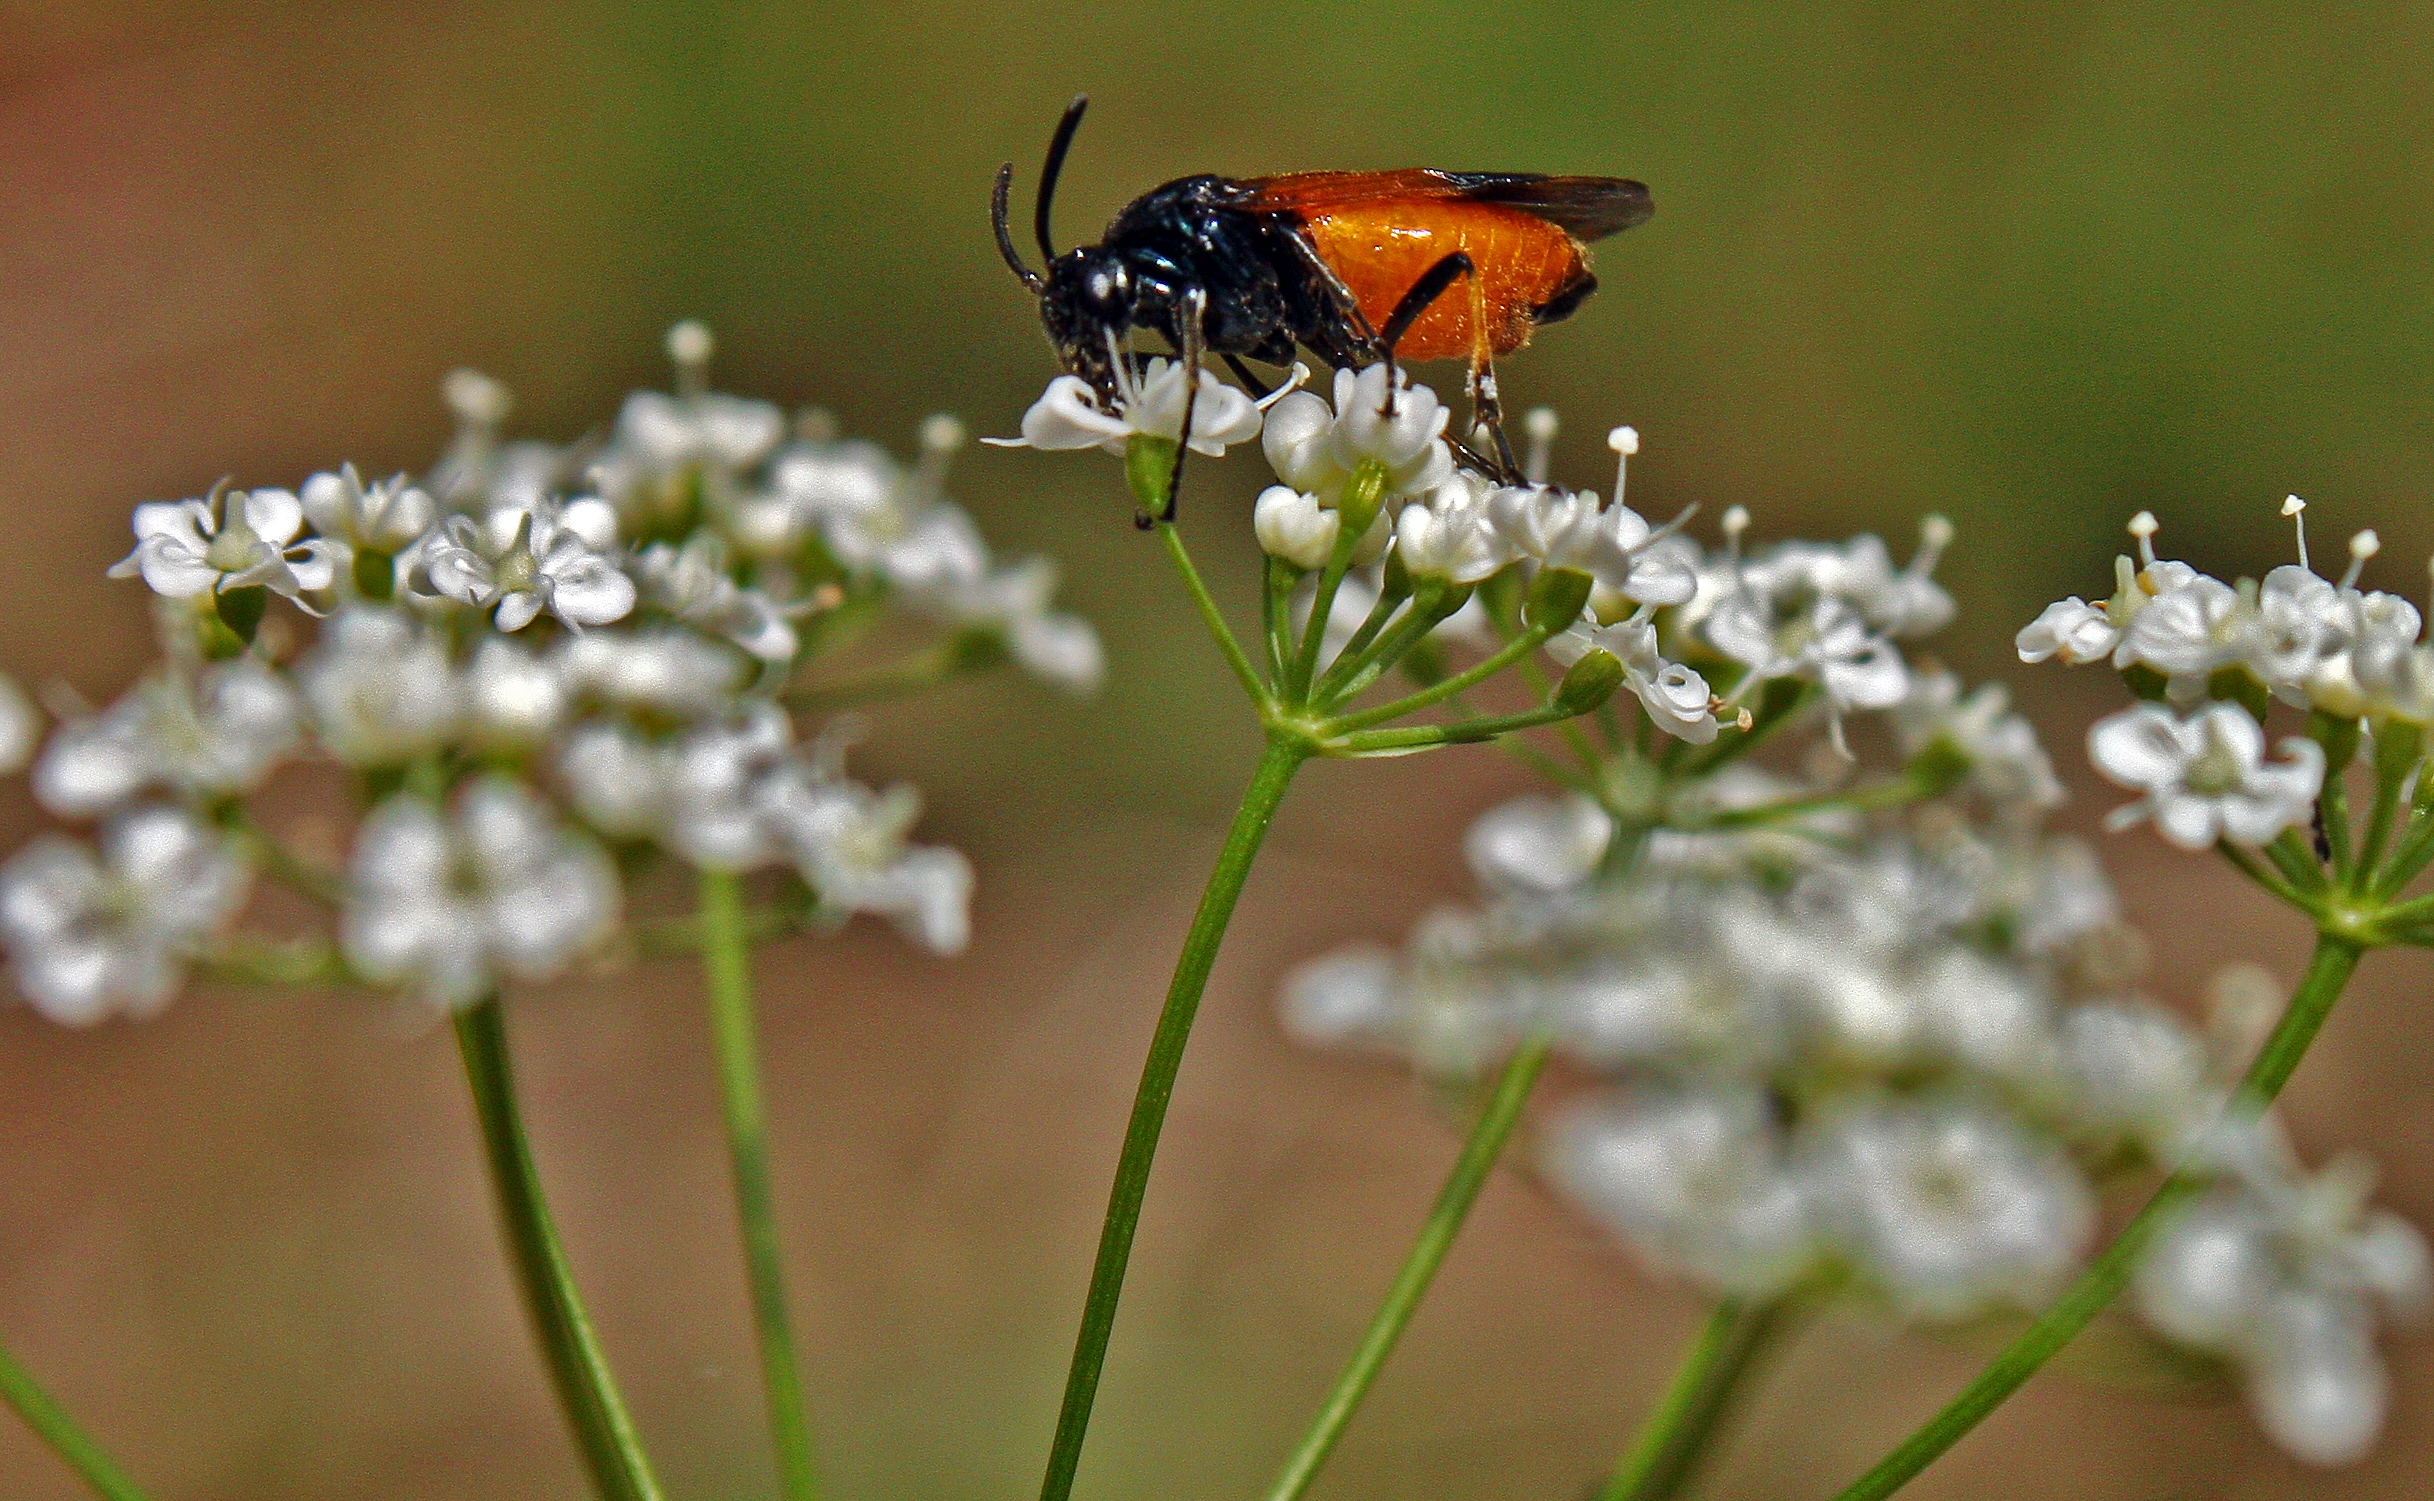
nature, blossom, plant, meadow, flower, insect, macro, botany, butterfly, flora, fauna, invertebrate, wildflower, close up, animals, nectar, ggl1, xovesphoto, animales, gphoto, canoneos500d, macro photography, flowering plant, moths and butterflies